Tooth Fairy 2

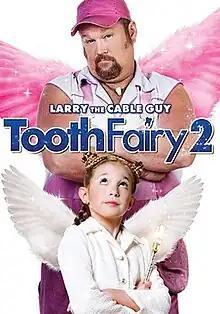
DVD cover

Tooth Fairy 2 is a 2012 American fantasy comedy family film directed by Alex Zamm and starring Larry the Cable Guy in the lead role. It is the stand-alone sequel to the 2010 film "Tooth Fairy", starring Dwayne Johnson. It was released direct-to-video on DVD and Blu-ray on March 6, 2012.